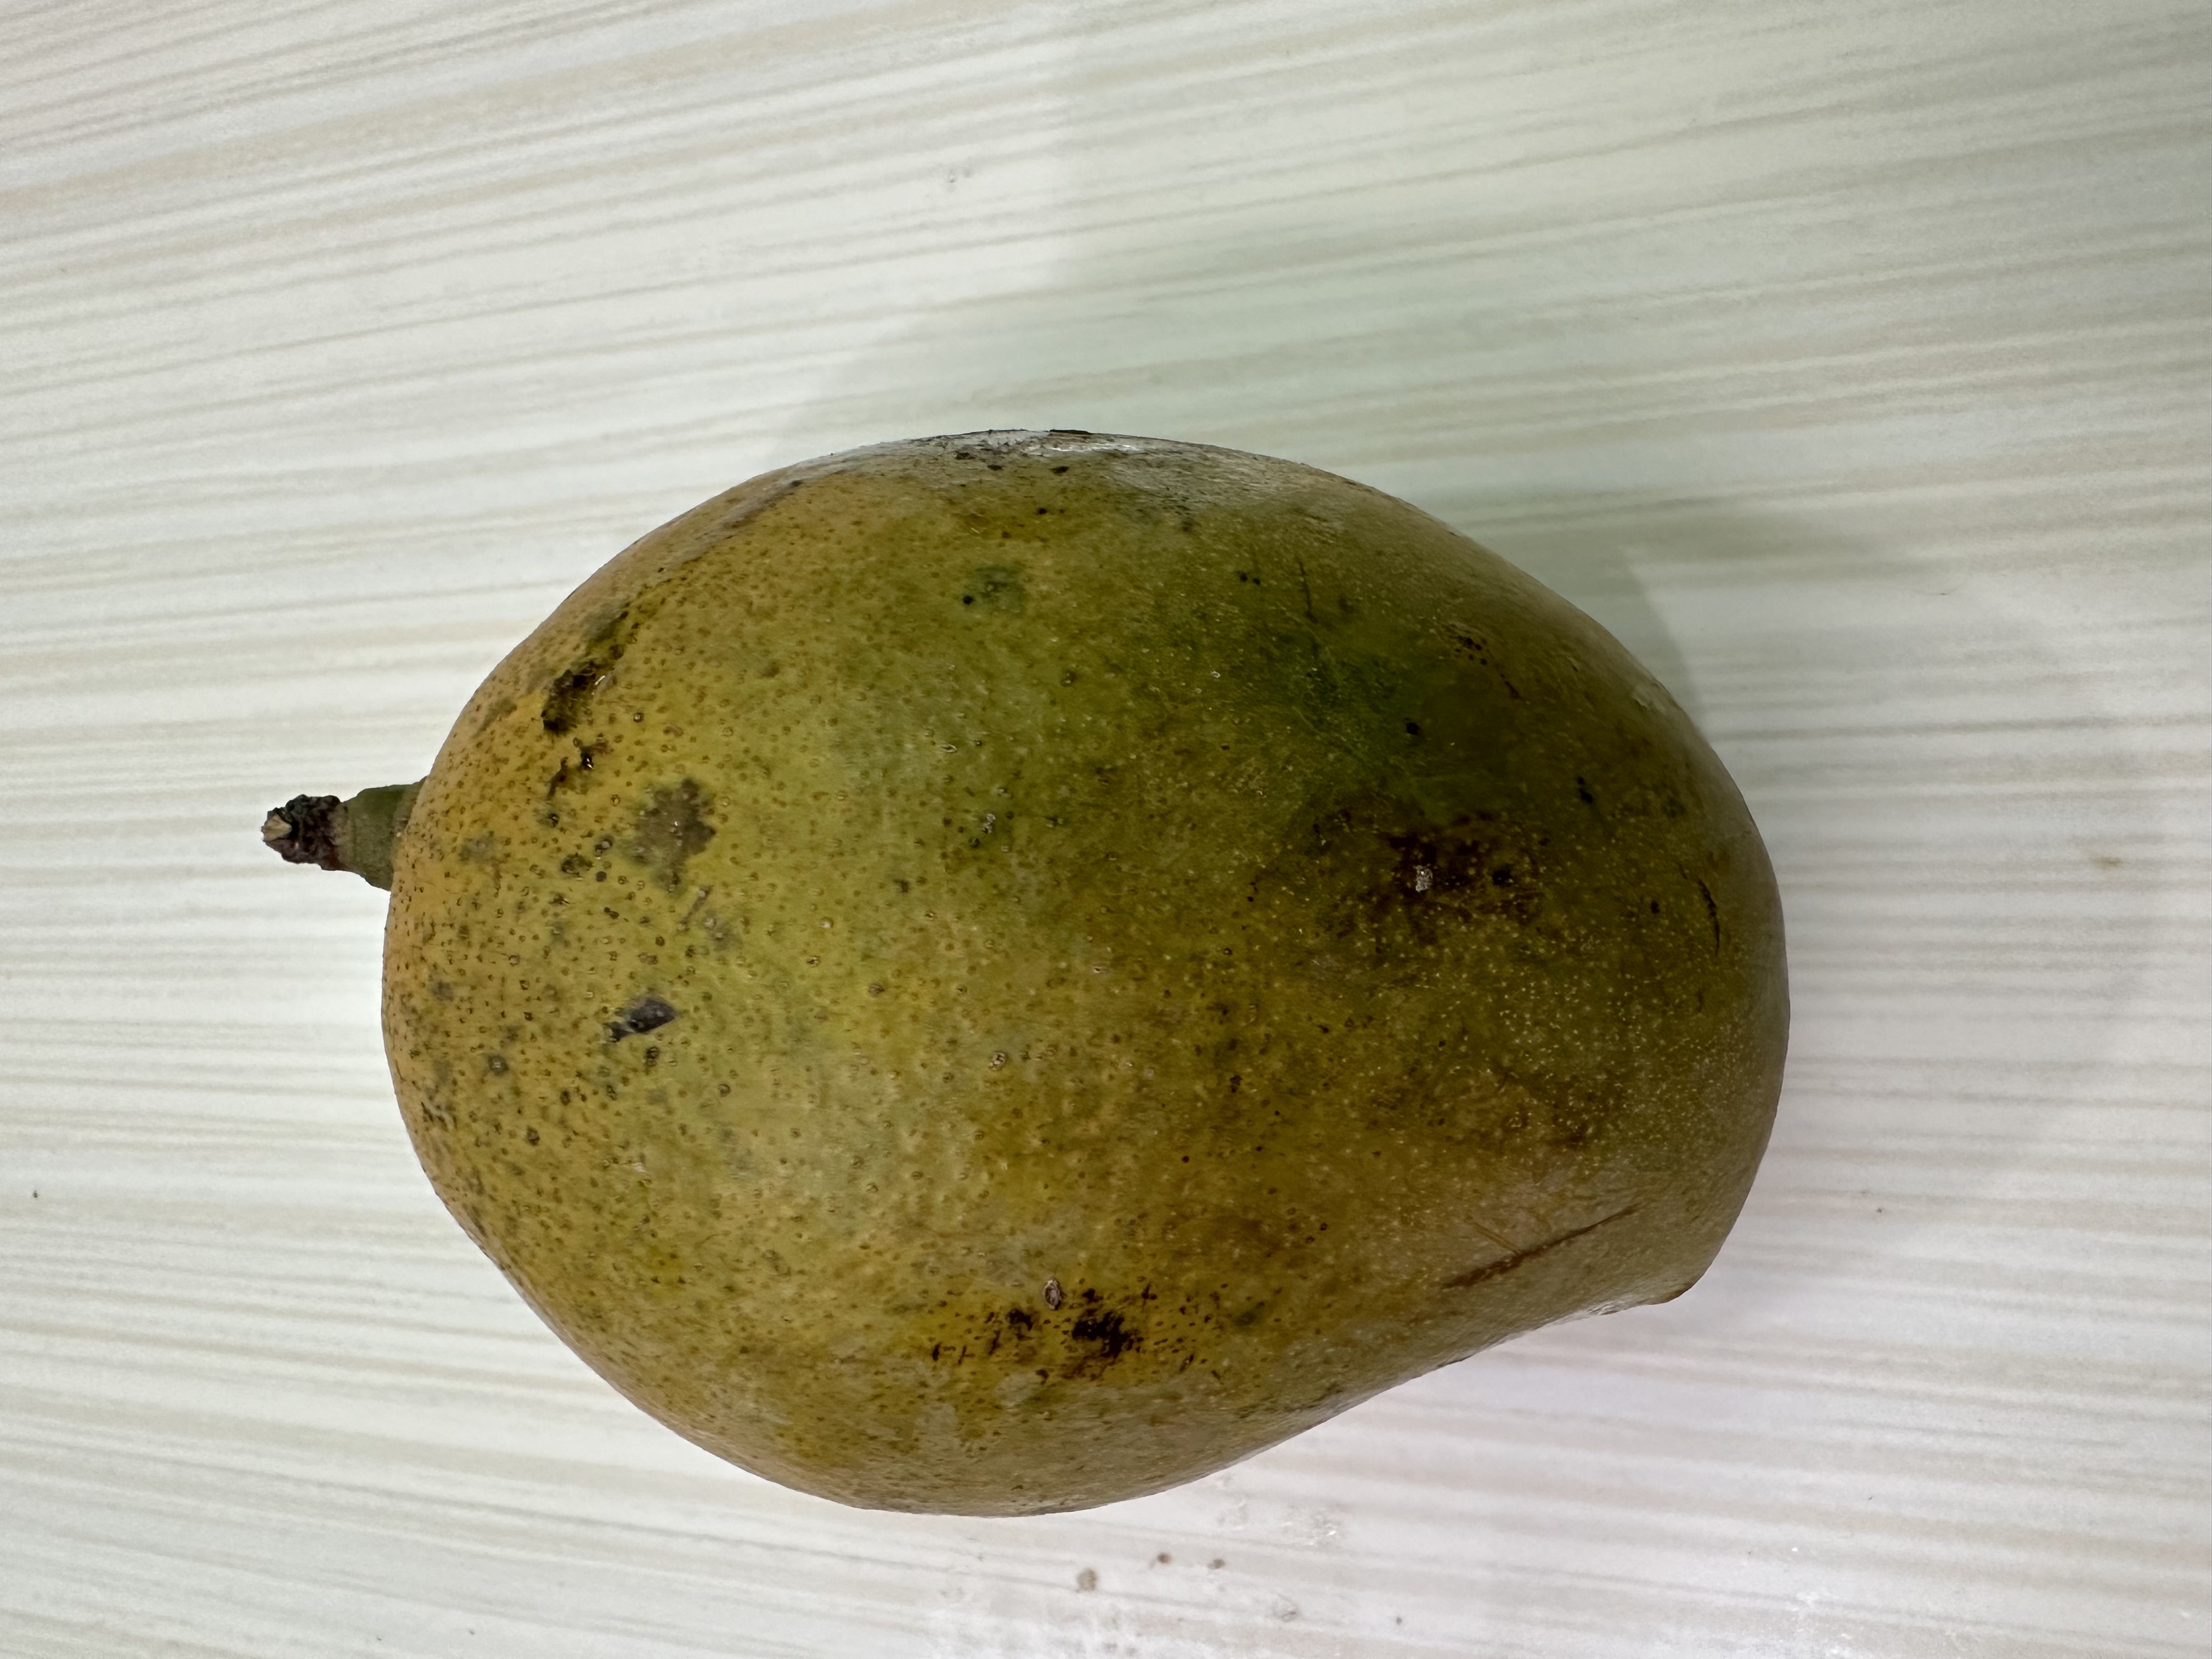
Mango variety: Nilambori